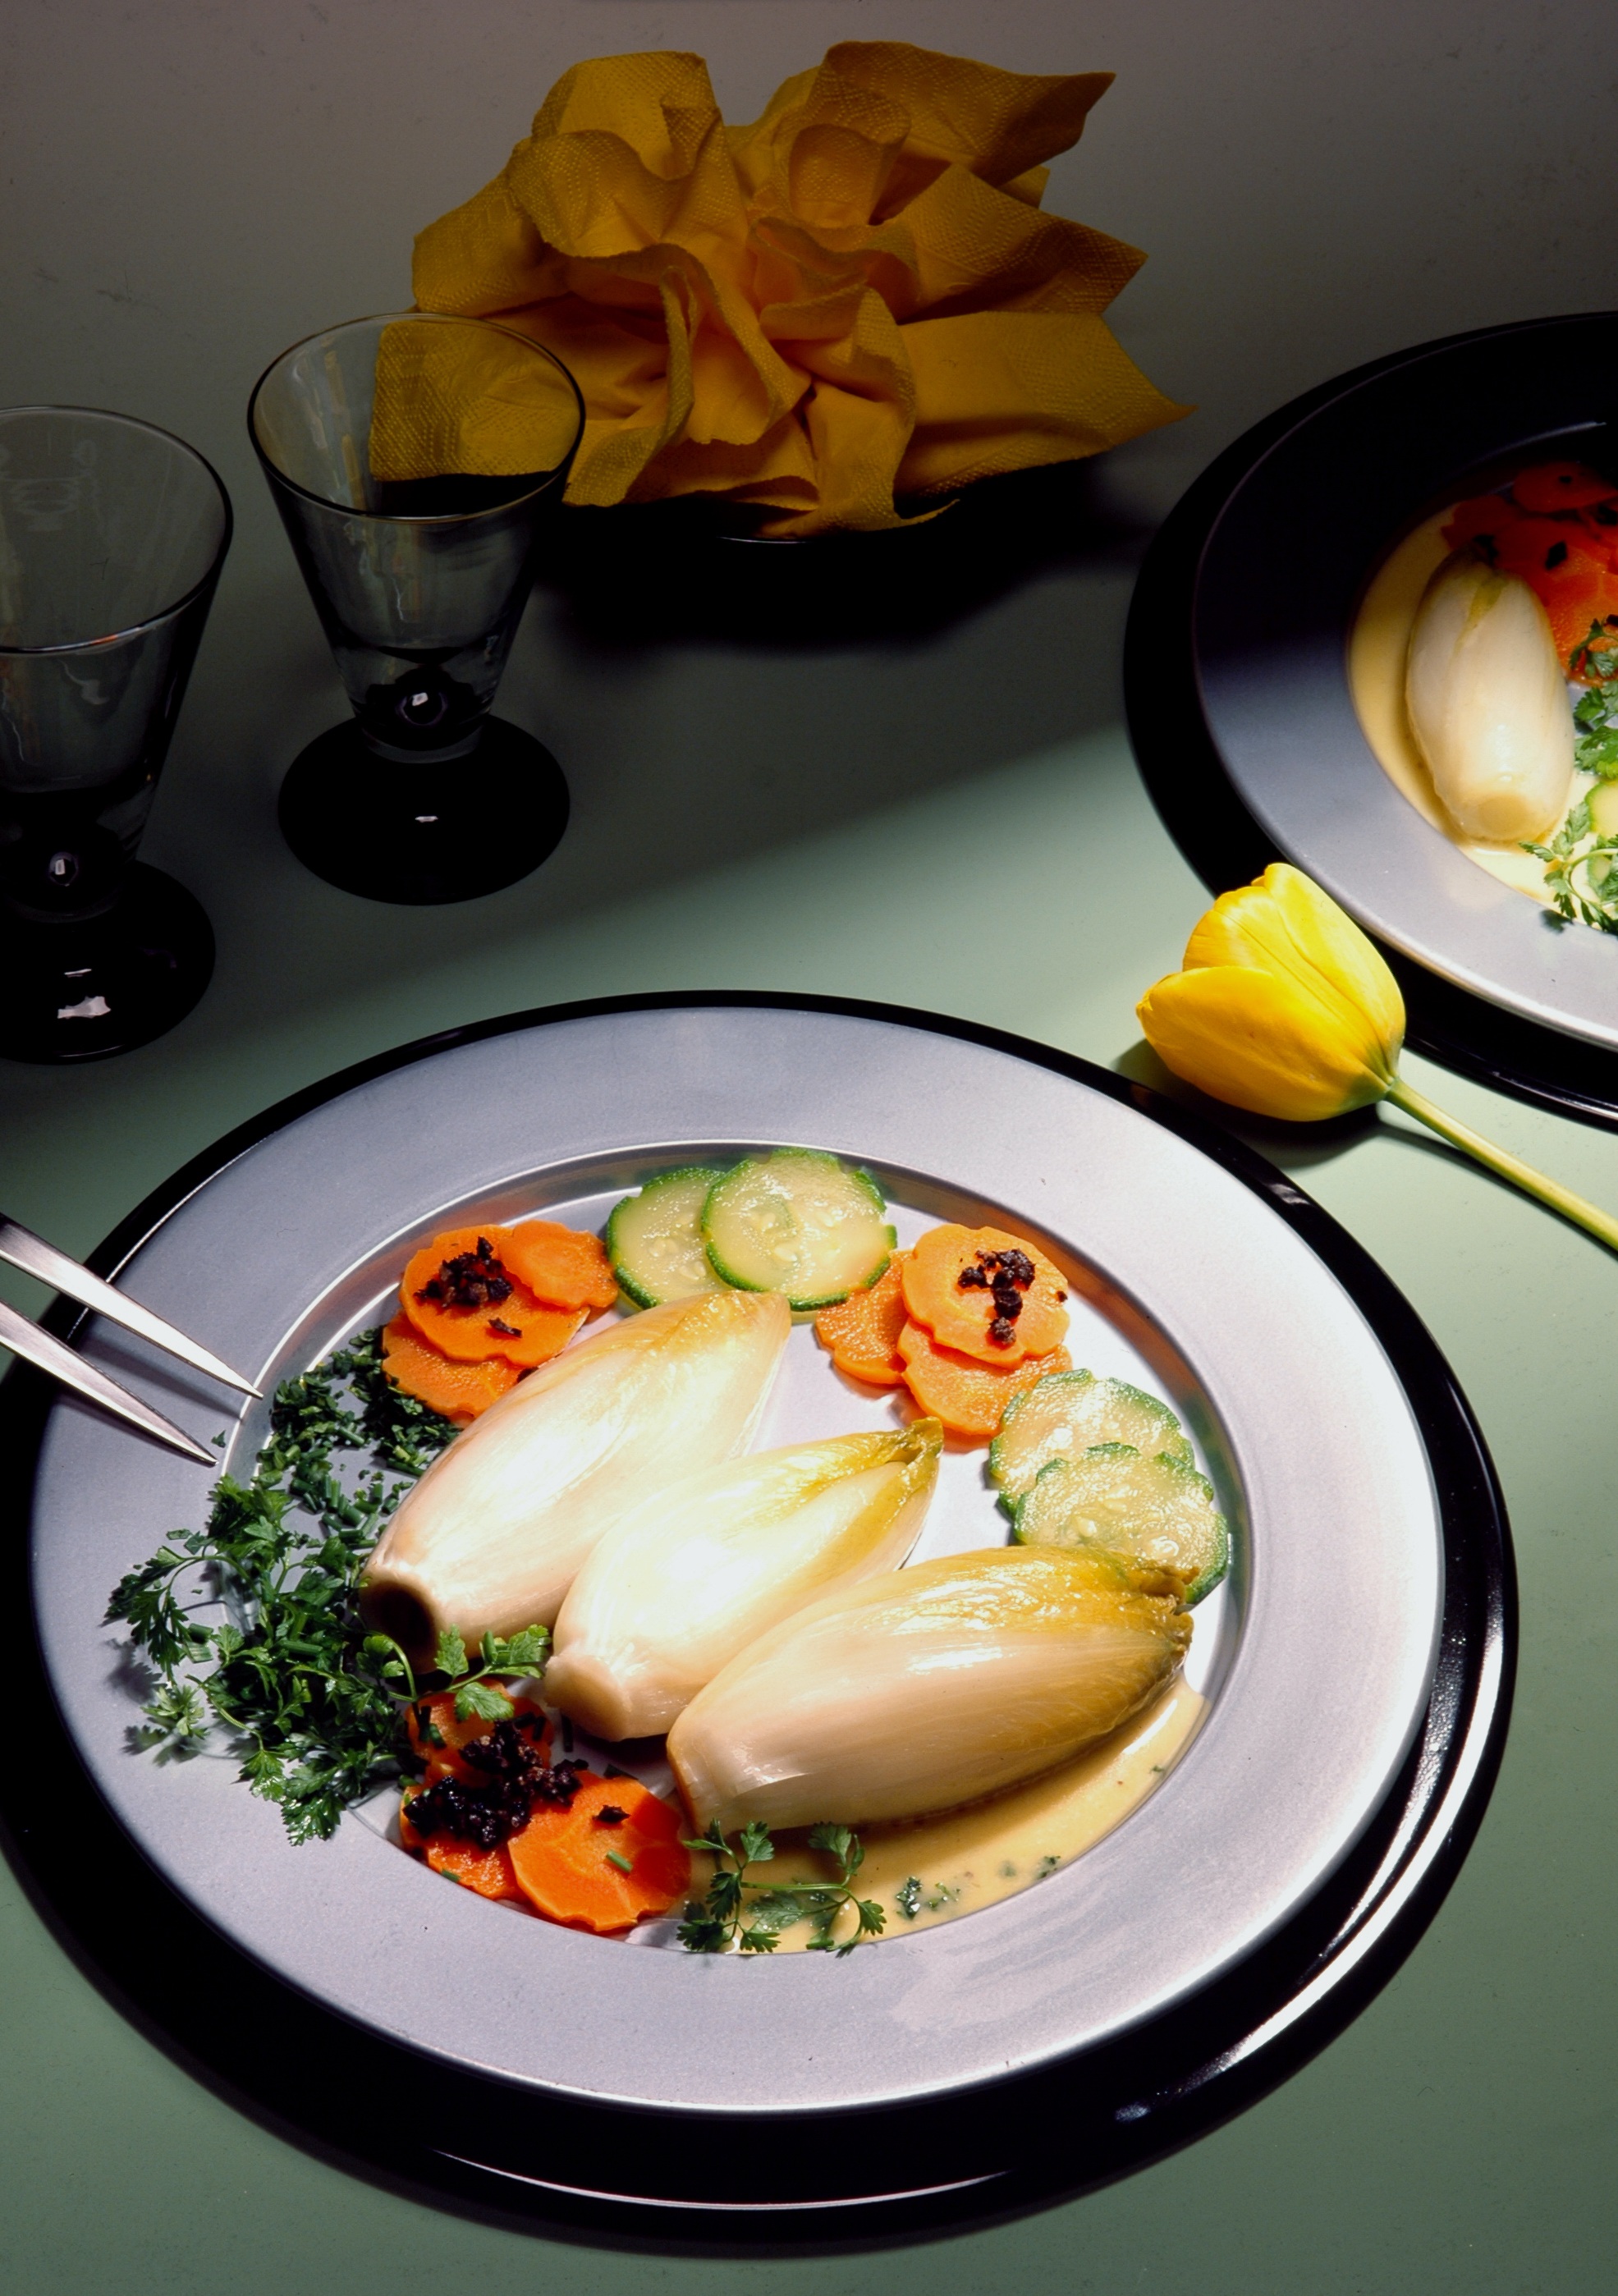
table, restaurant, dish, meal, food, produce, cuisine, asian food, dinner, meals, chicory, carrots, accompaniment, endives